Postage stamps and postal history of Northern Epirus

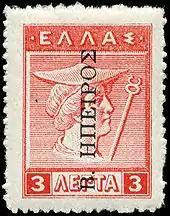
Occupation overprint on 3 lepta stamp of Greece

Greece resumed control over Epirus in November 1914; on the 30th, to meet the area's postal needs, stamps from its "Campaign issue" were issued with the overprint B. ΗΠΕΙΡΟΣ horizontally in black; red overprints were also made, but not issued. (Some cancelled copies are known to exist.) These replaced Epirus' definitive issues. In December 1915 the same overprint was applied vertically, reading either up or down, to Greek definitive stamps of 1911 and 1913 issues. All of these have been counterfeited.